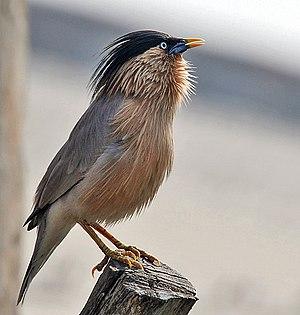
L'Étourneau des pagodes, aussi appelé Martin des pagodes, Martin brahmanique est une espèce de passereaux de la famille des Sturnidae récemment déplacée vers le genre Sturnia mais quelquefois encore classé dans le genre Sturnus.